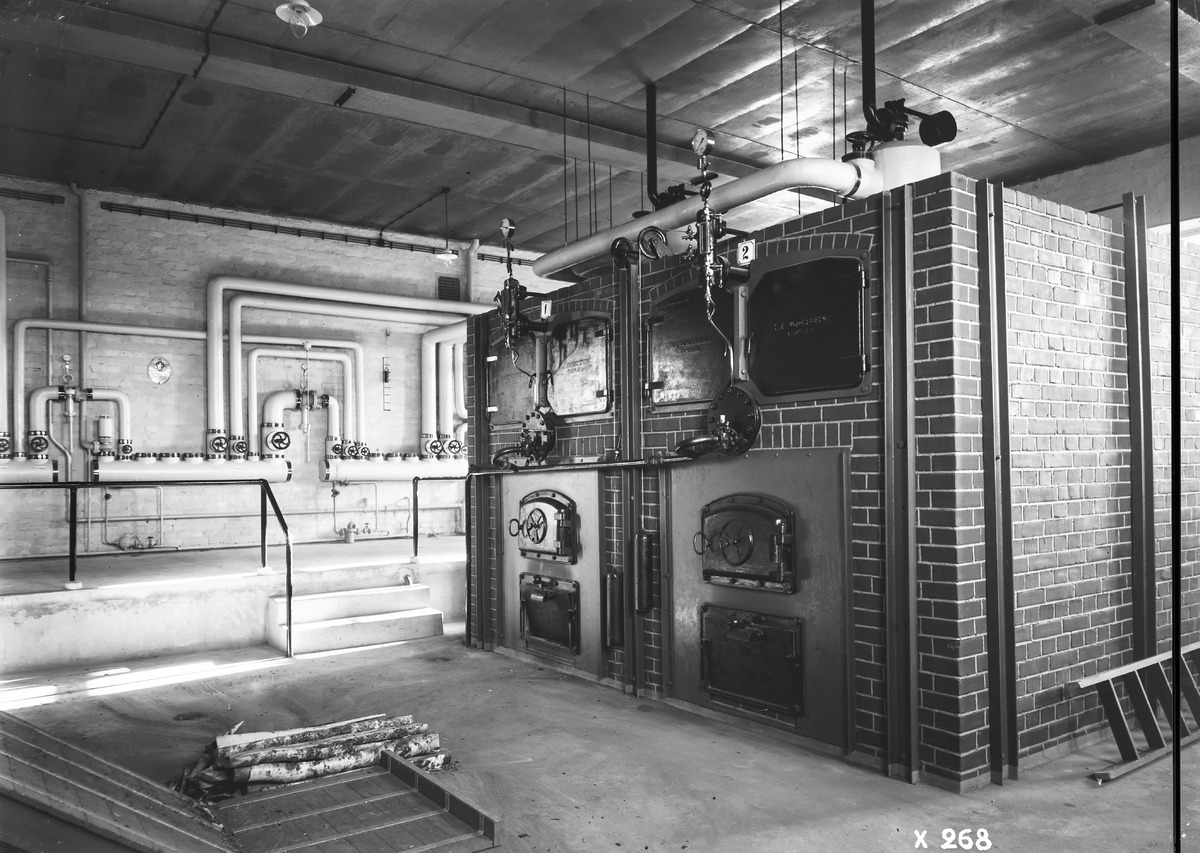
Osuuskunta Karjapohjolan teurastamon sisätiloja
Interior of the slaughterhouse of the cooperative Karjapohjola
sisällön kuvaus: Osuuskunta Karjapohjolan teurastamon sisätiloja 26.8.1933. Keskuslämmityslaitteistoa. content description: Interior of the slaughterhouse of the cooperative Karjapohjola on August 26, 1933. Central heating equipment.
Vuosi: 1933
Paikka: , Suomi, Suomi
Aiheet: Osuuskunta Karjapohjola; sisäkuva; keskuslämmitys; lihateollisuus; osuuskunnat; osuusliikkeet; teurastamot; tuotantolaitokset; central heating; meat industry; cooperatives; slaughterhouses; abattoirs; production plants